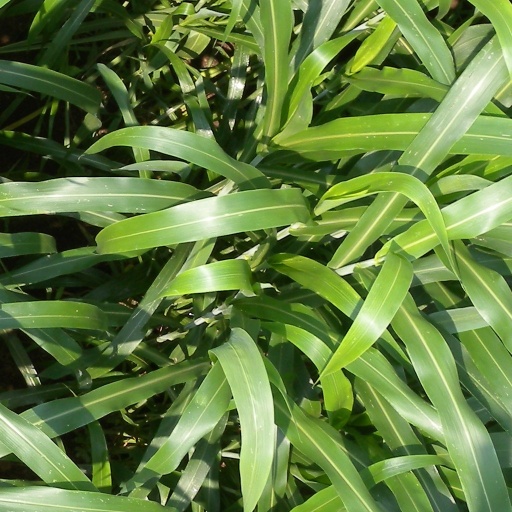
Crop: sorghum